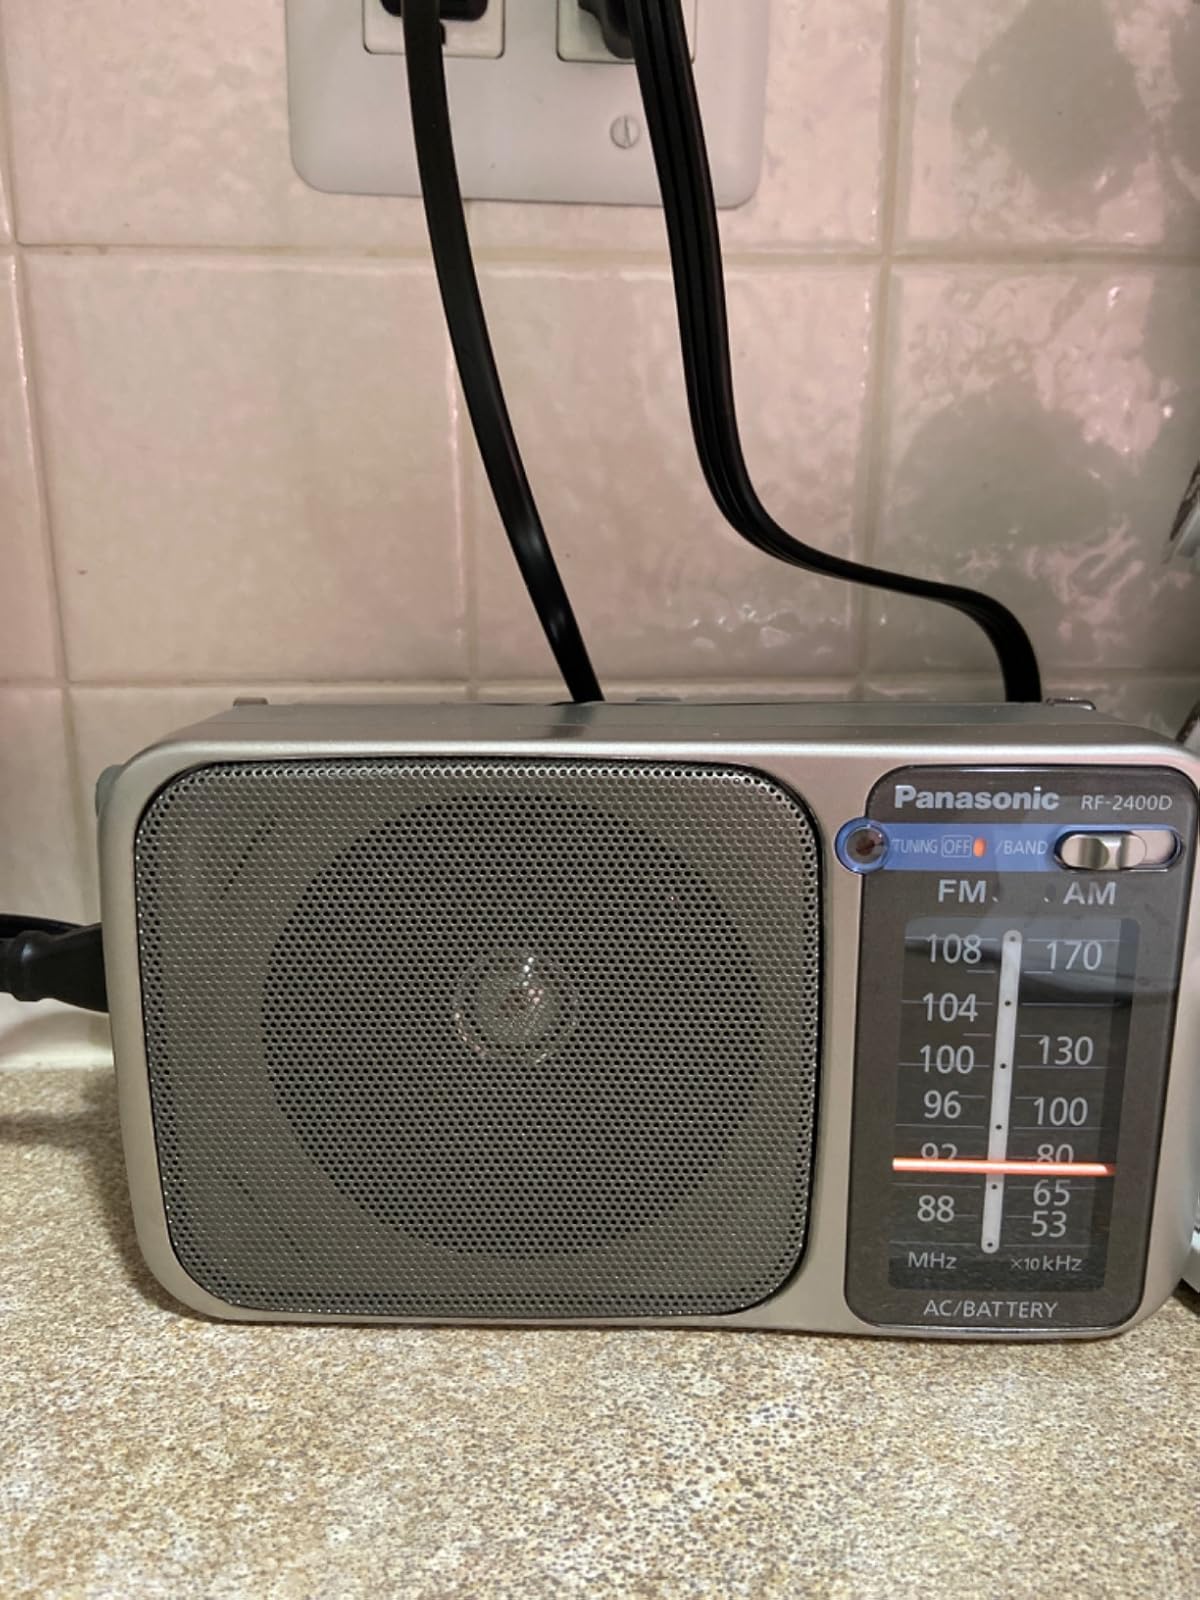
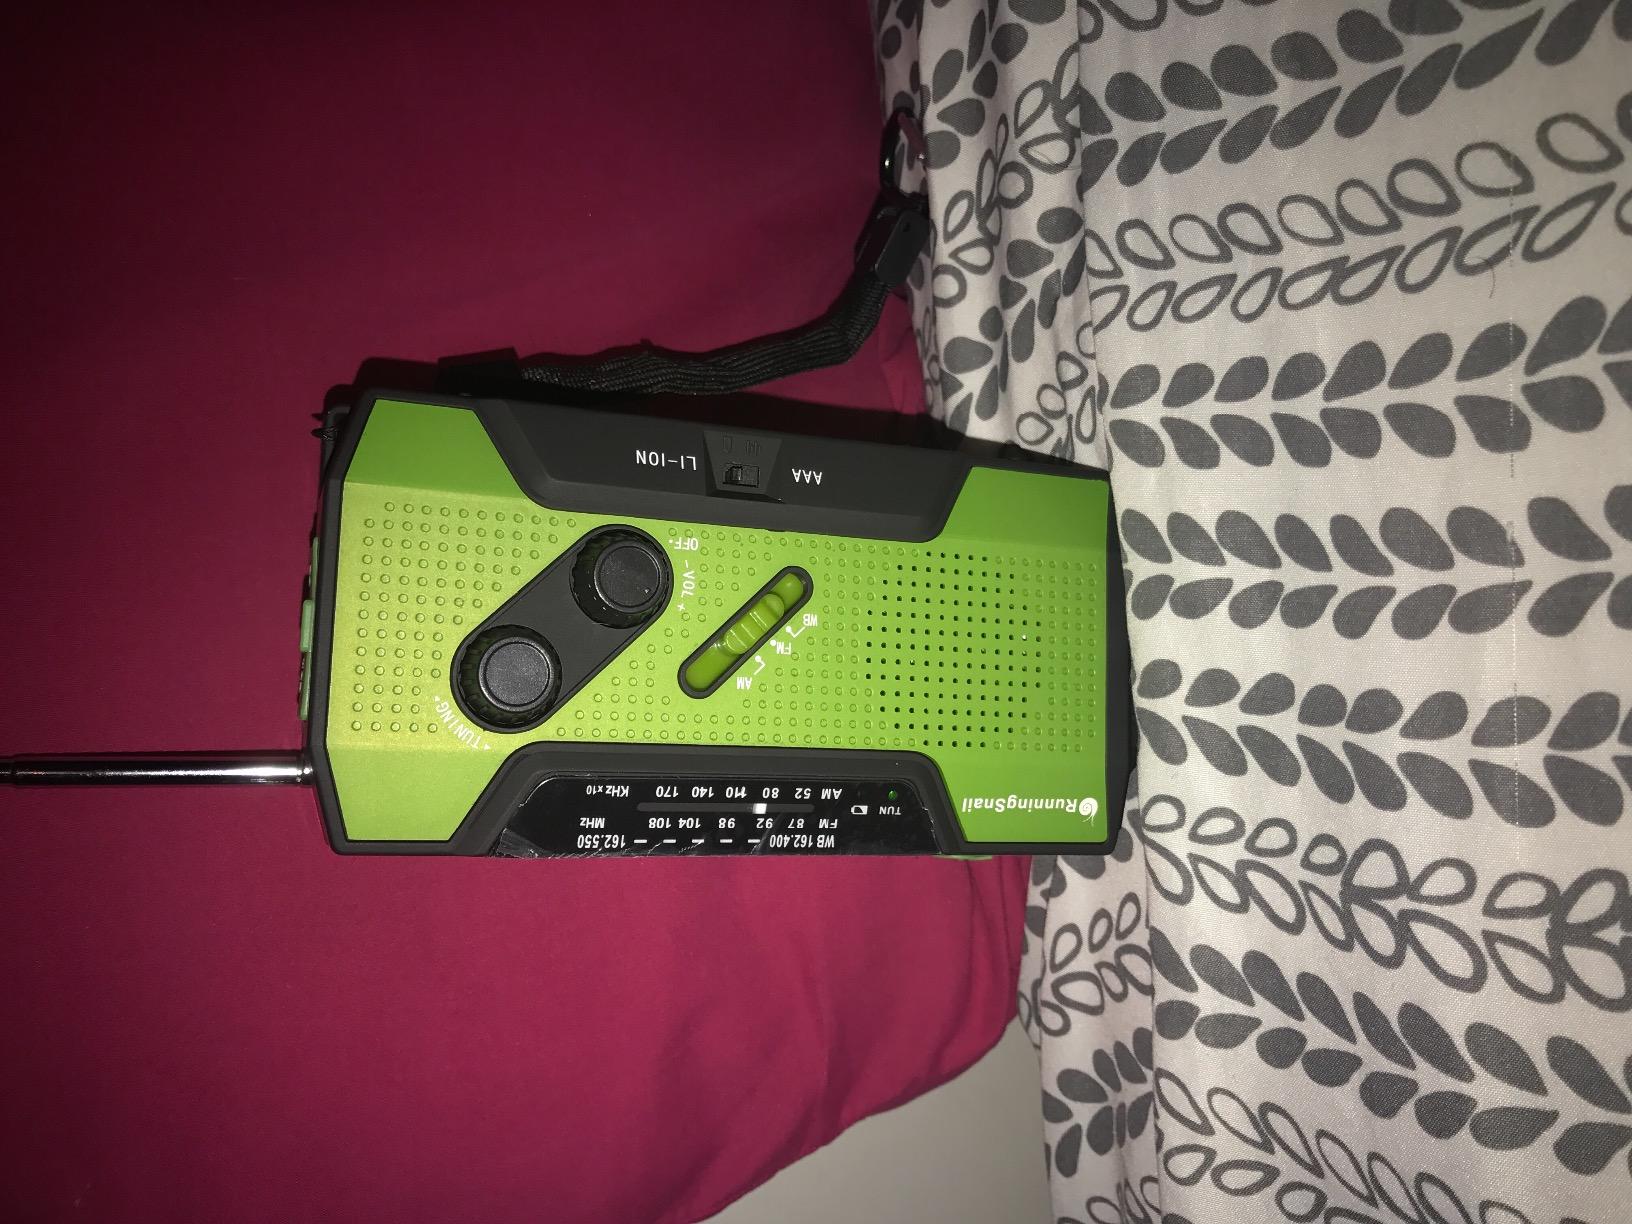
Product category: radio
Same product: no